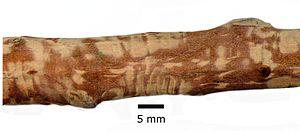
traces de dents sur branchette rongée par un castor européen
Le Castor d’Europe, Castor commun ou Castor d’Eurasie est une espèce de mammifères de la famille des Castoridae. C’est le plus grand des rongeurs aquatiques autochtones d’Eurasie et de l’hémisphère nord.